1943 Auckland Rugby League season

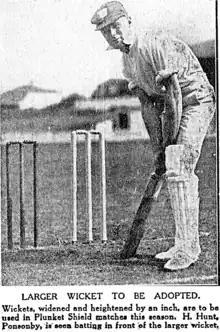
Horace Hunt, who captained the North Shore Albions and had also been the Auckland wicket keeper in the Plunket Shield.

Manukau scored their 2,000th point in the first grade championship during their easy 32–10 win over North Shore. They had fielded teams in the 1912 and 1913 seasons but struggled, scoring just 3 wins and a draw from 15 games. They withdrew after just 5 games of the 1913 season. After re-joining the first grade competition in 1936 they had forged a remarkable record since then. Over the 1936 to 1942 period they had a record of 66-6-33 record, scoring 1,779 points in that time and by the end of this 1943 season had added another 14 wins to go with their 2 losses. Former Auckland wicket keeper, and North Shore captain Horace Hunt scored a try for North Shore. Coincidentally he had replaced Verdun Scott 2 seasons prior as captain after he went away to war. Scott himself was also the Auckland cricket wicket keeper and would return from war and become the only New Zealand rugby league representative to also play test cricket for New Zealand.